Antigua Guatemala

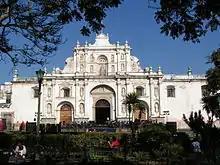
San José Parish in the former Metropolitan Cathedral of Santiago.

After the independence of Guatemala from Spain in 1821, the Jesuit complex became public property once again and was in several lawsuits that lasted until 1829, when the regular clergy and the conservative Aycinena clan were expelled from Central America after the invasion of liberal general Francisco Morazán and the establishment of a secular government. The new liberal government decreed that all the confiscated Catholic church possessions had to be turned into elementary schools and university classrooms.